Ceriani

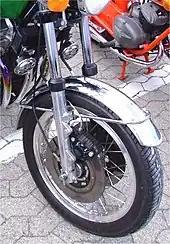
Telescoping hydraulic frame fork by Ceriani mounted on a 1974 Laverda 1000, with Brembo twin disc brakes

Ceriani, formerly Arces, was an Italian company that designed and fabricated motorcycle frames and suspensions. The company was founded by Arturo Ceriani in 1951. Arces is an acronym derived from Arturo Ceriani S.r.l.